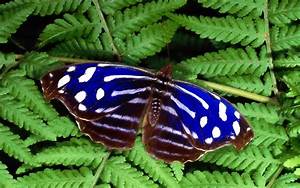
Label: farfalla